Lycodon capucinus

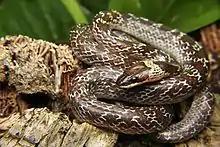
Lycodon capucinus from Pranburi Forest Park, Thailand.

A slender-bodied small snake that ranges from barely three feet to less than one meter. Most wild-caught specimens usually reach less than these lengths. Coloration is adapted for life underground and on the forest floor. Shades of jet black, reddish-brown or dark gray with speckles, blotches and spots of white or pale yellow scattered over the body are its usual colors. There is also a distinct white coloration around its neck. Their color patterns vary from one geographic location to another. There are albino-colored ones which are very rare among this snake species. The snout is duck-bill-shaped for digging in soft or sandy ground, with enlarged front teeth. This species is relatively benign (not harmful) to humans.